Manning Commercial Historic District

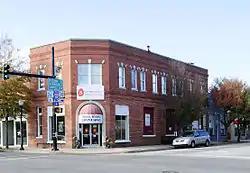
Manning Commercial Historic District, November 2012

Manning Commercial Historic District is a national historic district located at Manning, Clarendon County, South Carolina. The district encompasses 46 contributing buildings and 1 contributing object in the central business district of Manning, county seat for Clarendon County. Manning's downtown is dominated by its 1909 Neo-Classical, red brick courthouse set at the center of a landscaped courthouse square. The commercial district is characterized by one- and two-part commercial block buildings, many of them brick, that were constructed during the late-19th and early-20th century. The buildings are characterized by oblique and angled entrances, intriguing decorative cornices and corbeling, and a preponderance of parapeted rooflines give the Manning Commercial Historic District a clear and unmistakable association with the architecture typical of the early-20th century. In addition to the courthouse, other notable buildings include the U.S. Post Office and Federal Building, Coffey-Rigby Livery Stable, Clarendon Furniture Store, Leonard Building, Manning Hotel, Brailsford Grocery / Schwartz Building, Cut Rate Drug Store, and Pure Oil Service Station.